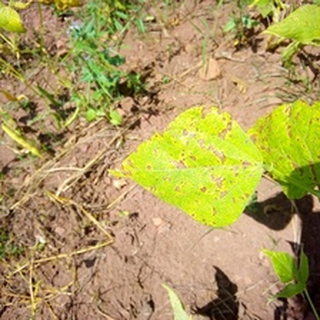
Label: bean_angular_leaf_spot